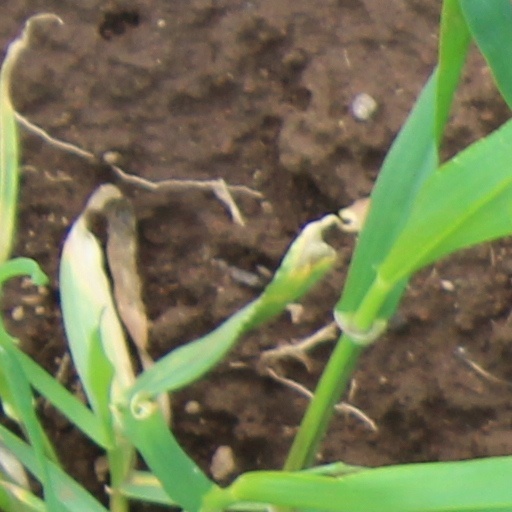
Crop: wheat